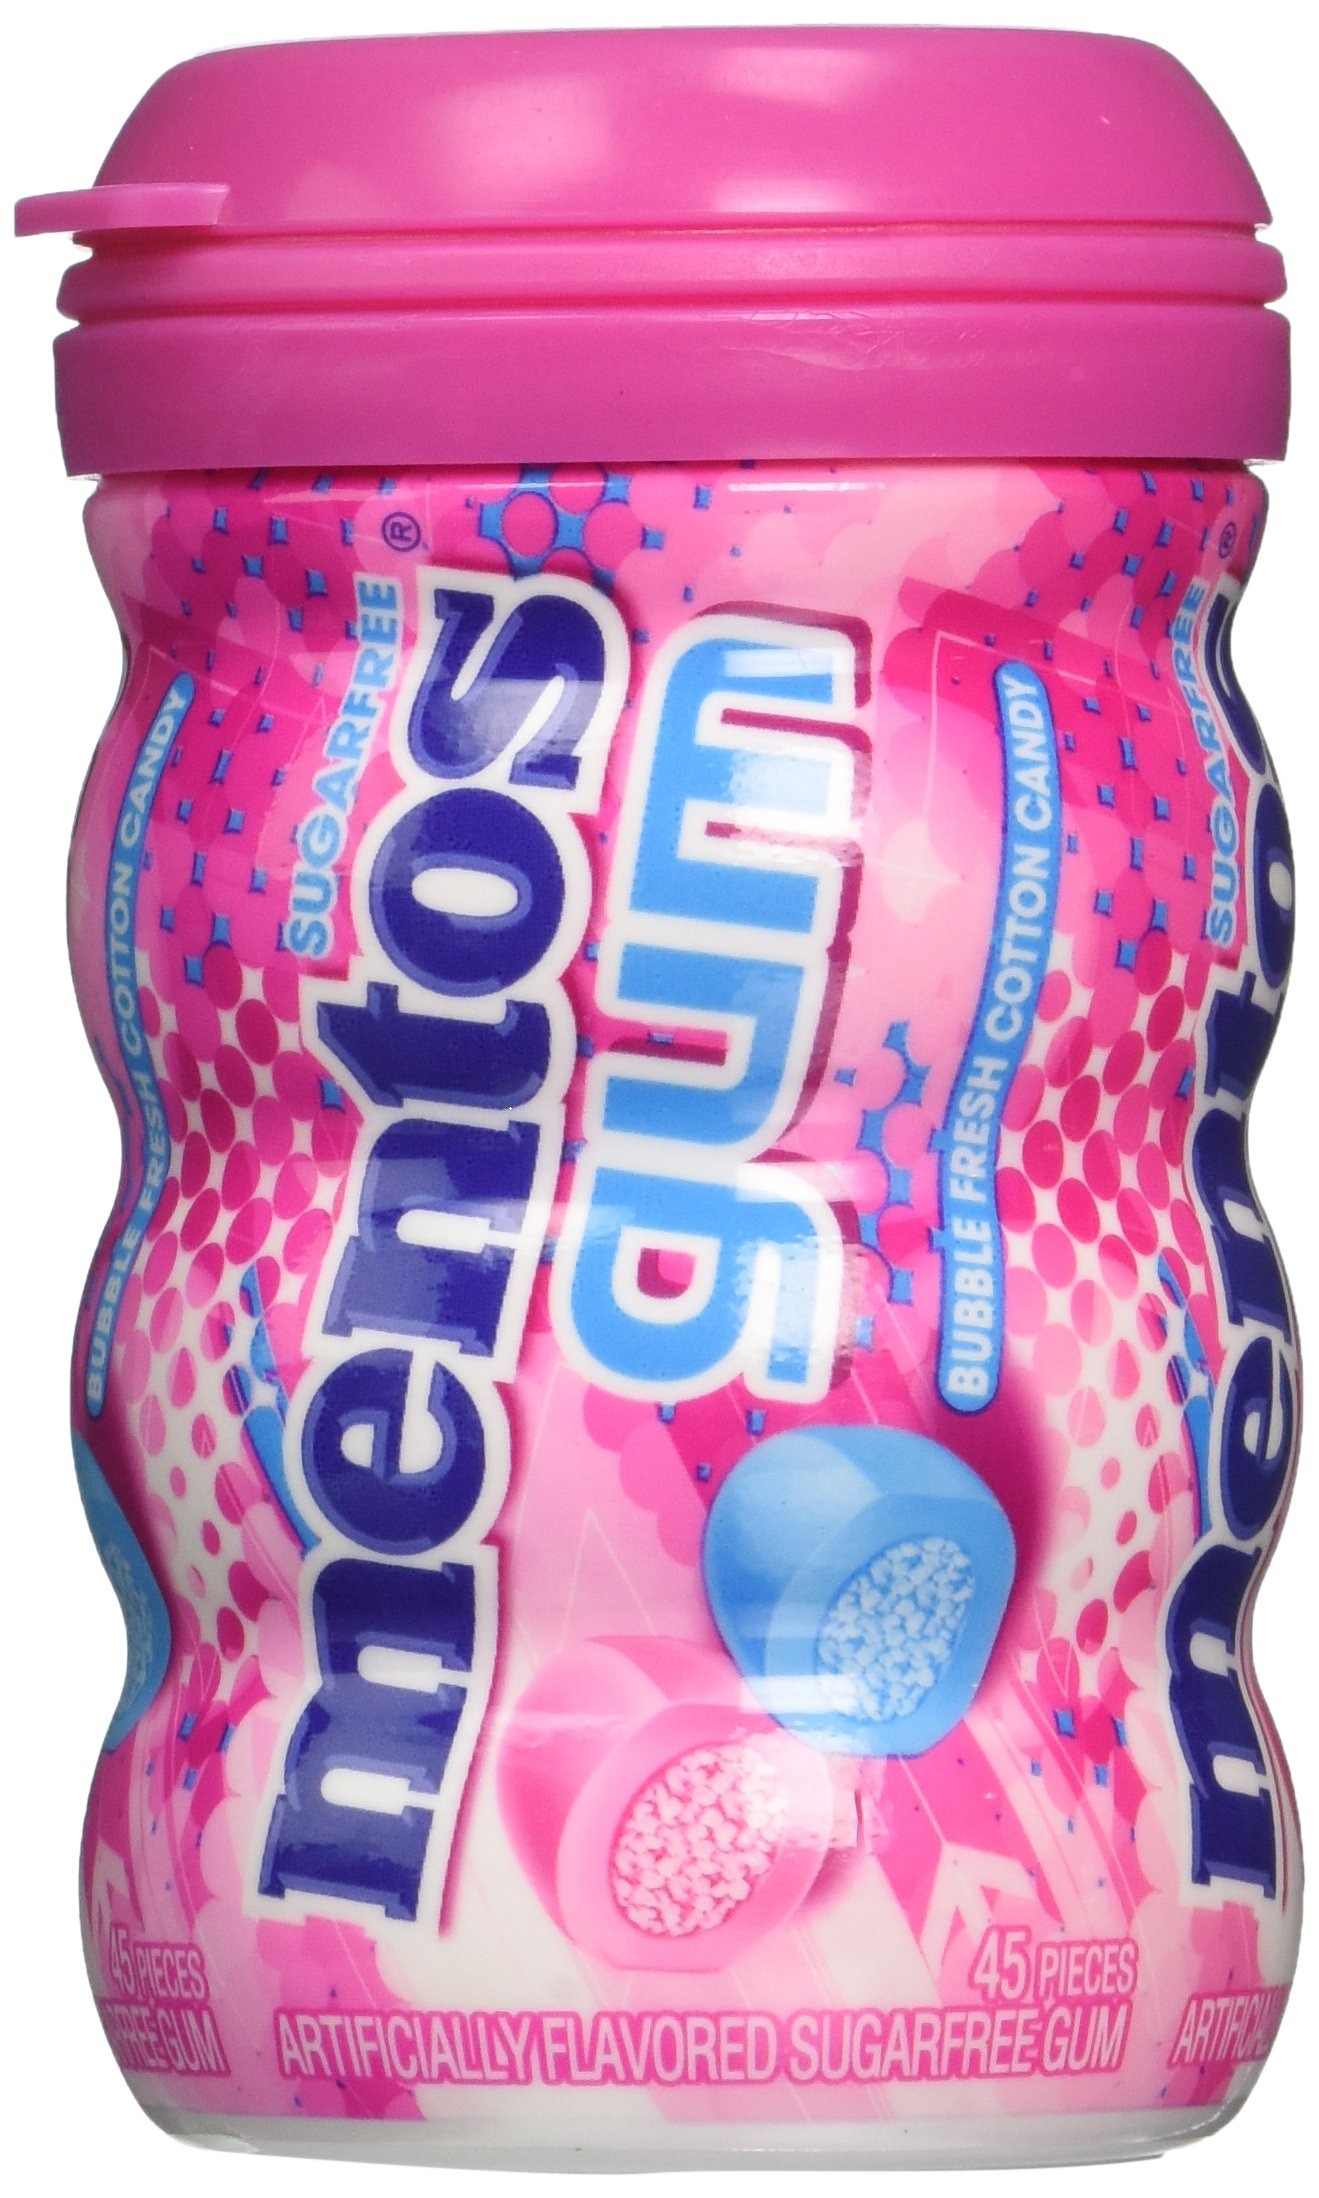
Item Name: Mentos Gum Sugarfree Bubble Fresh Cotton Candy - 45 CT
Bullet Point: Mentos Sugarfree Gum Bubblefresh Cotton Candy
Product Description: Artificially flavored. 40% fewer calories than sugared gum. Calorie content of this size piece has been reduced from 5.5 to 3.5 calories.
Value: 1.0
Unit: Count

Price: 4.99